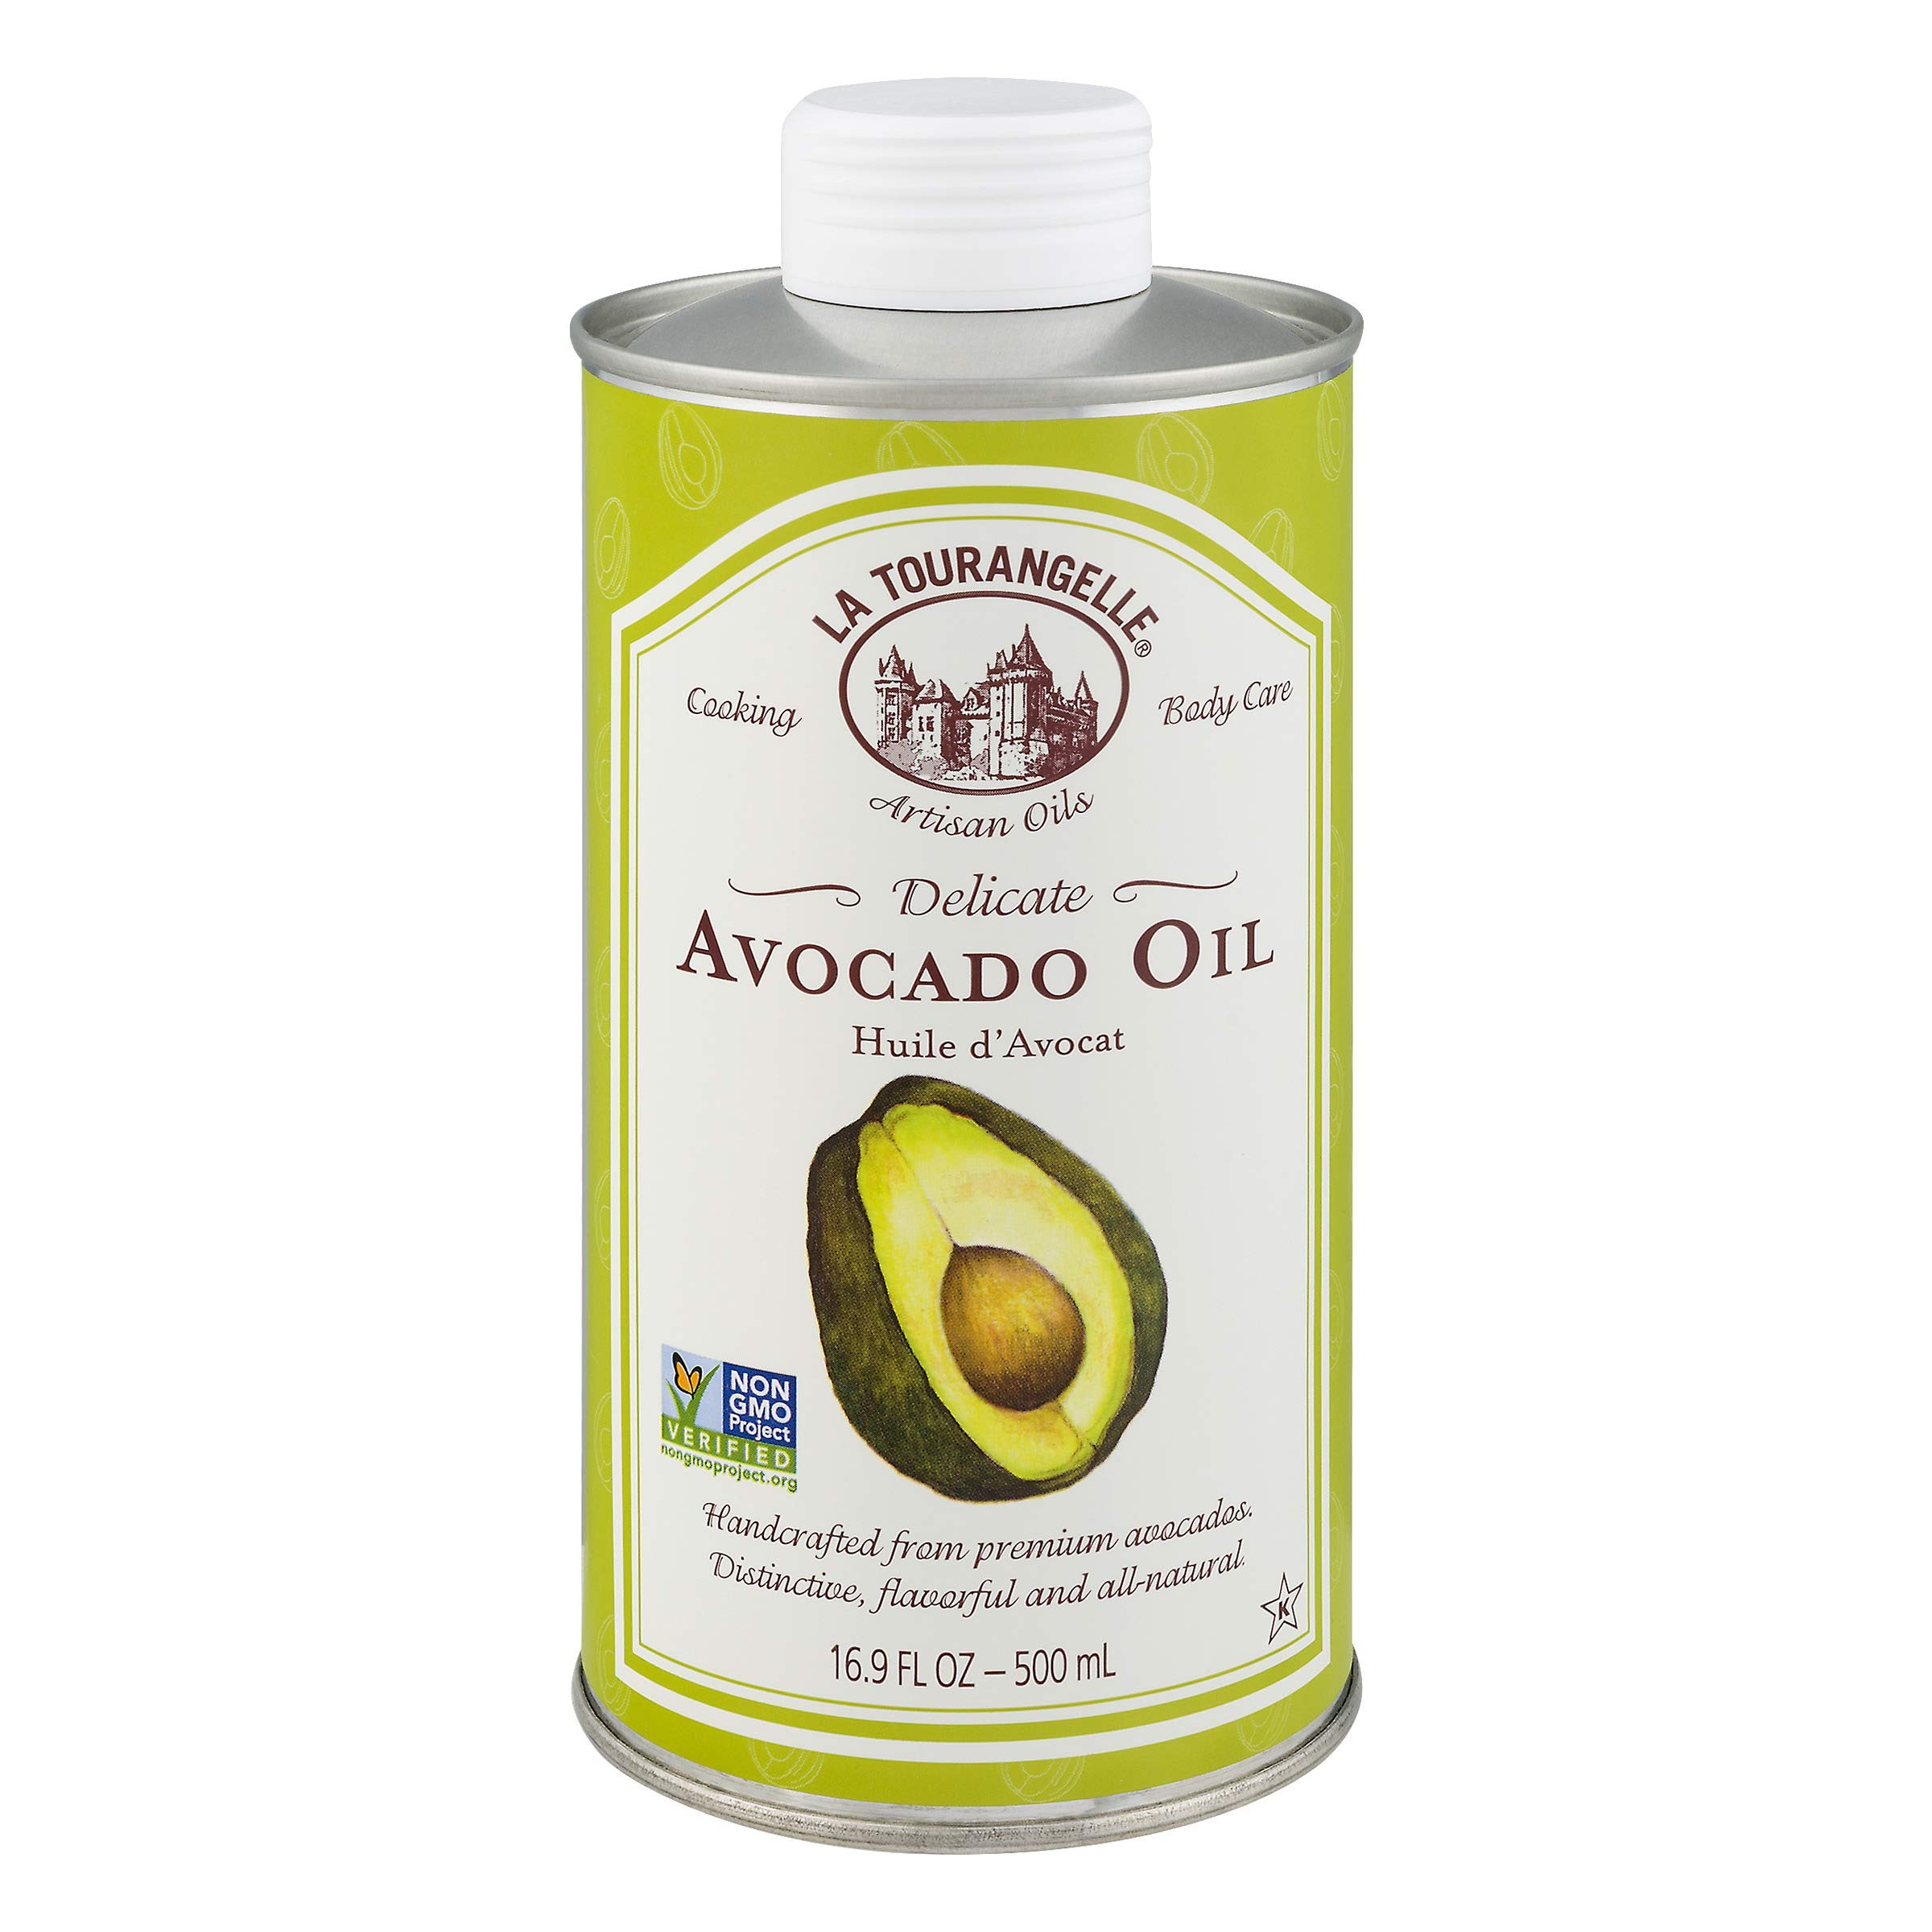
Item Name: La Tourangelle, Avocado Oil, 16.9 Ounce (Packaging may Vary)
Product Description: Avocado Oils
Value: 16.9
Unit: Ounce

Price: 11.69